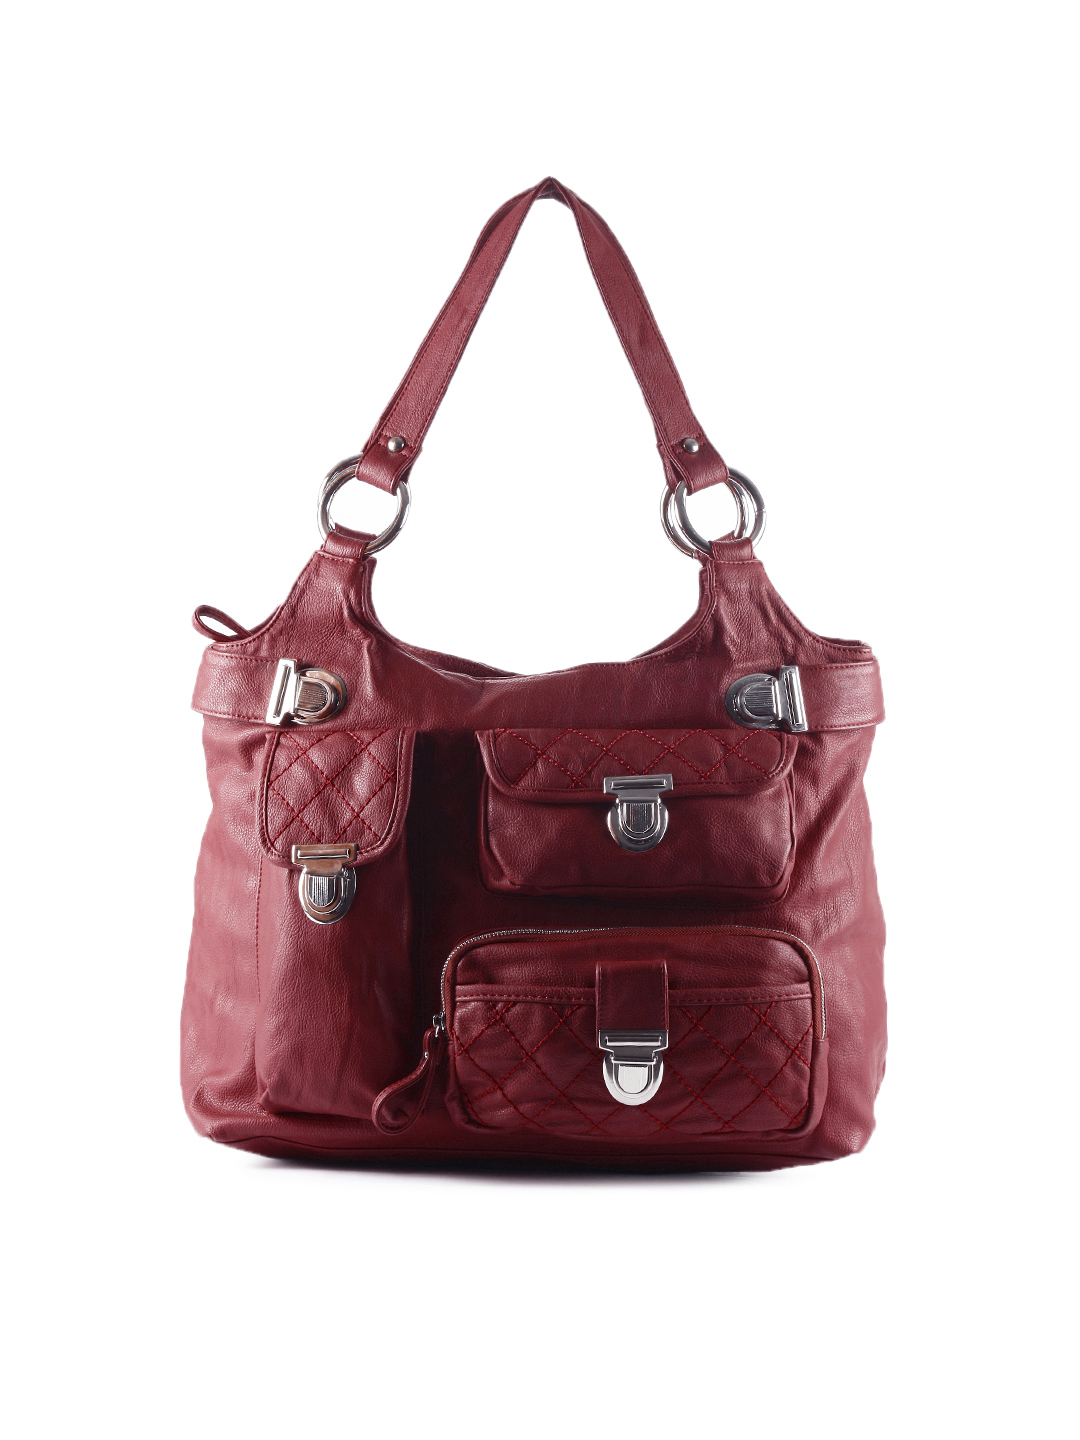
Murcia Women Casual Red Handbag
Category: Accessories / Bags / Handbags
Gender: Women
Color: Red
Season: Winter 2015
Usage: Casual